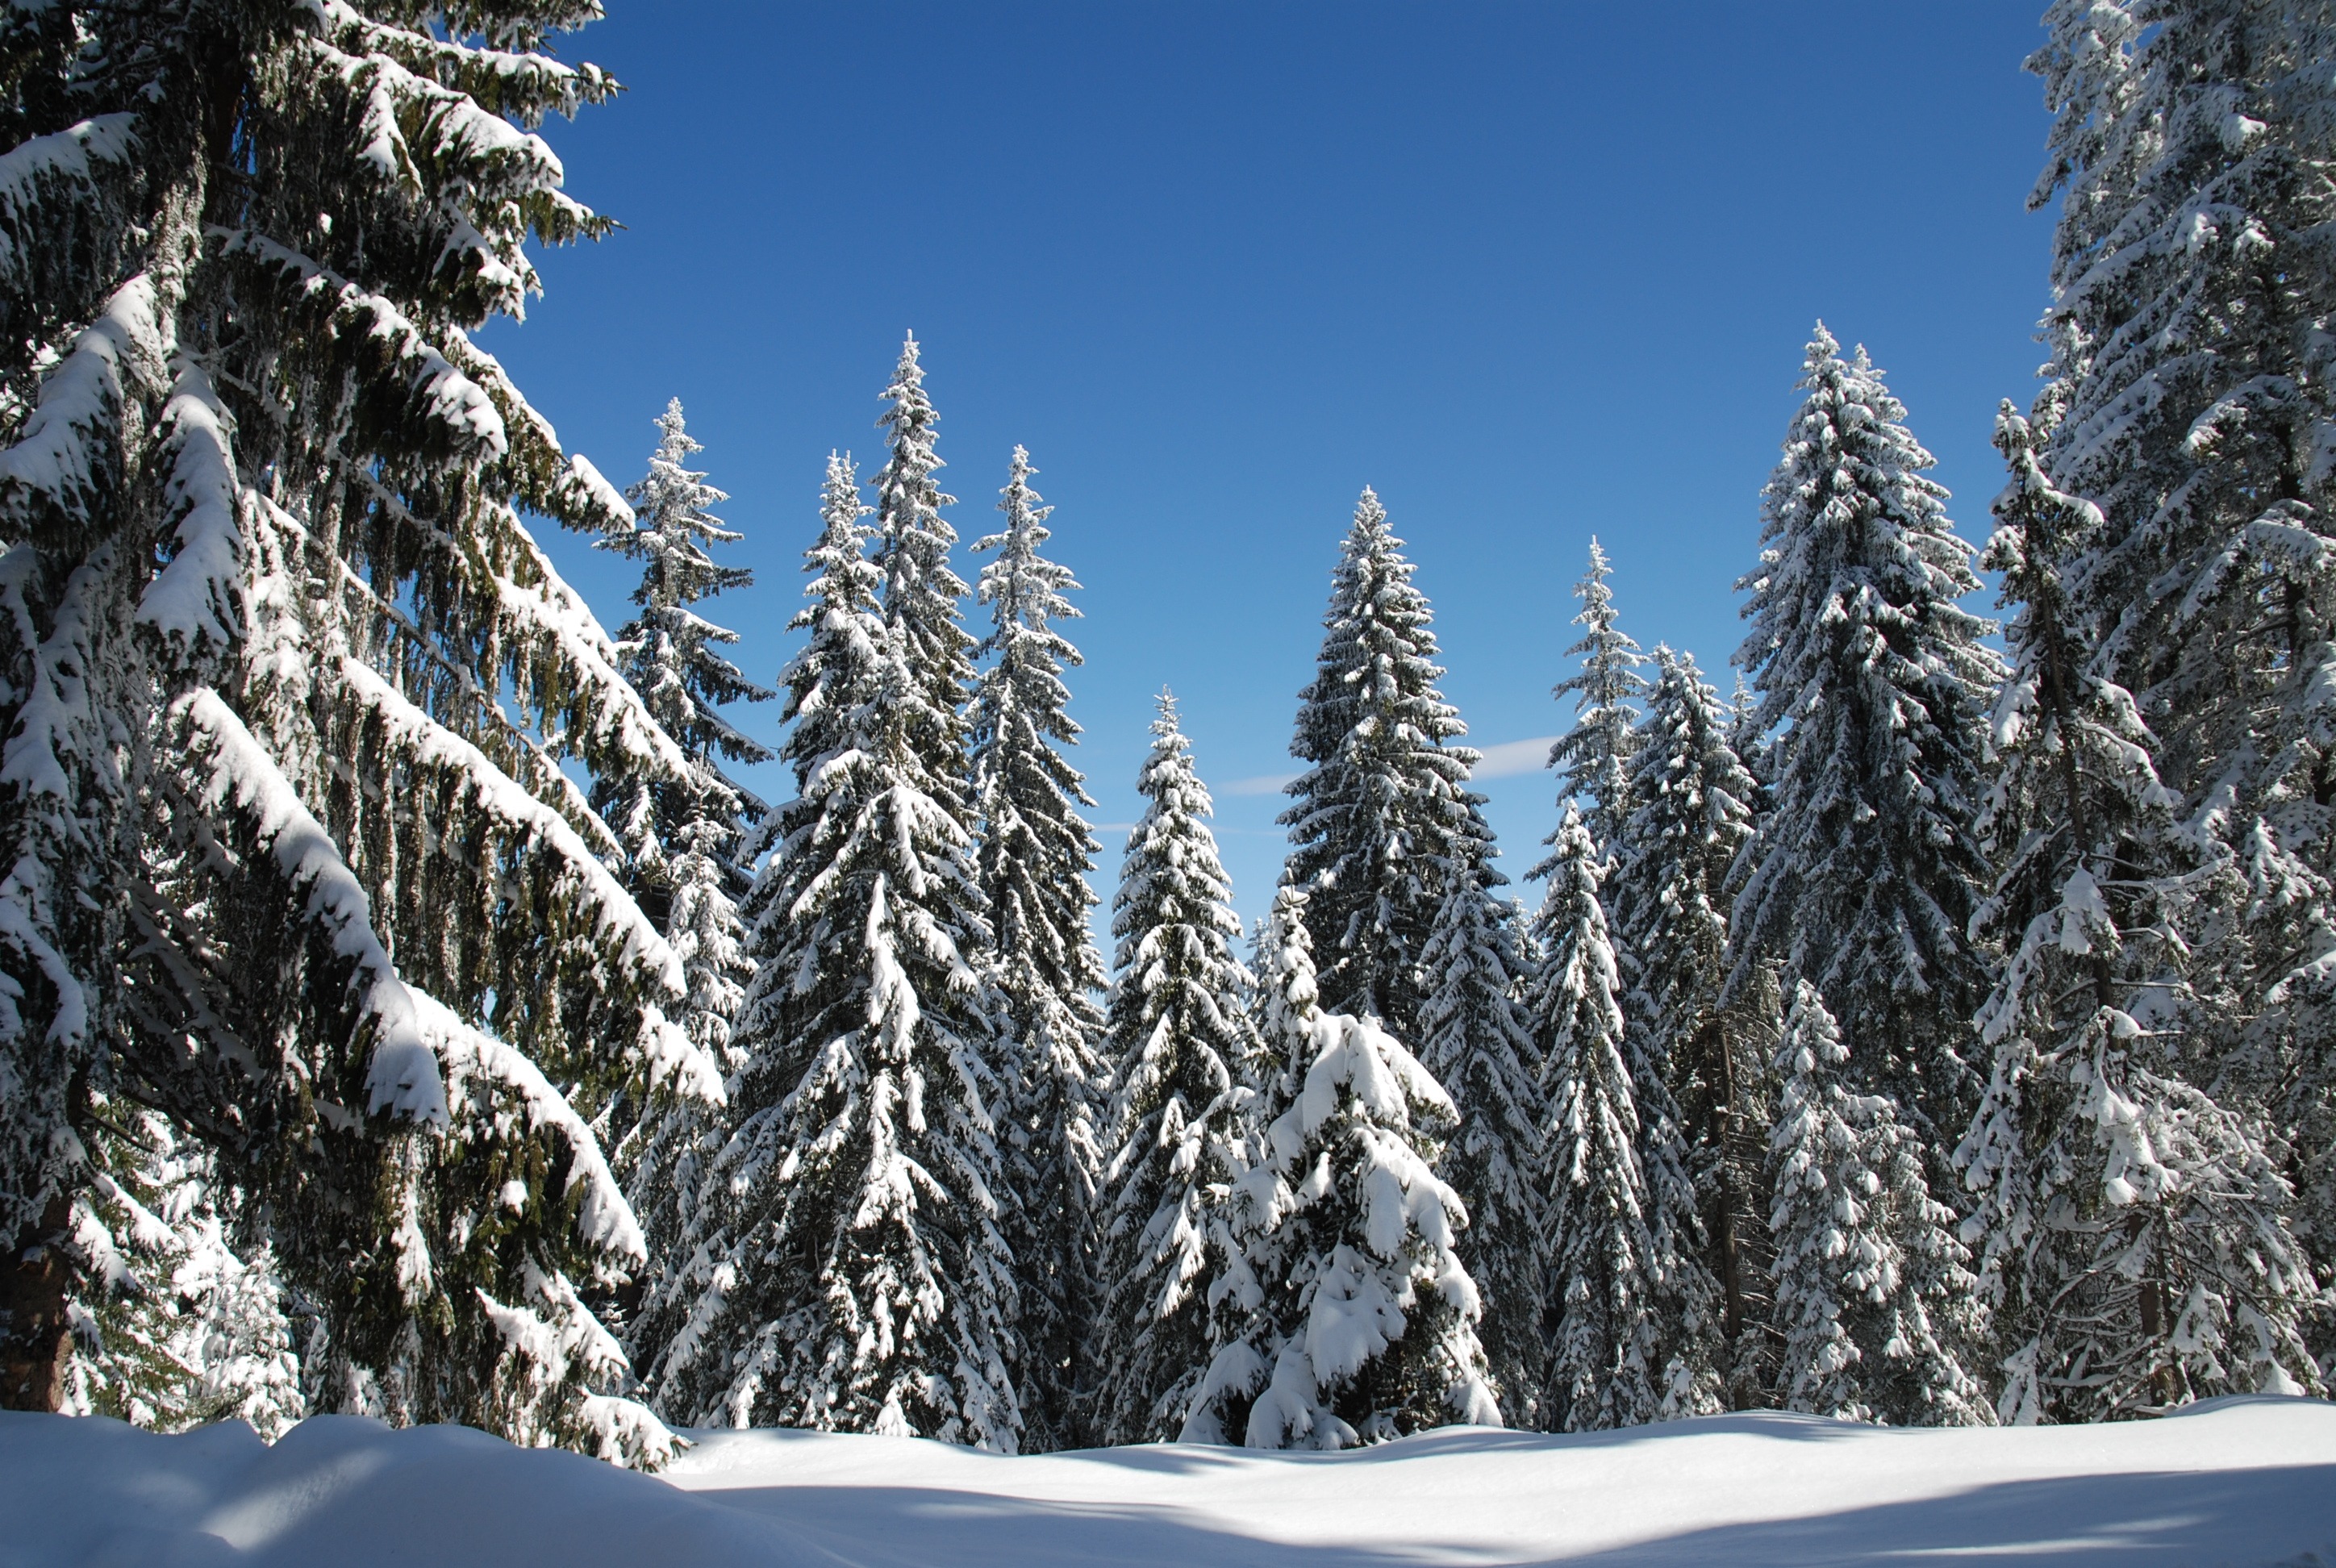
landscape, tree, nature, forest, outdoor, wilderness, mountain, snow, winter, land, mountain range, wild, environment, scenic, natural, scenery, weather, fir, season, ridge, blue sky, spruce, alps, footwear, piste, woody plant, mountainous landforms, geological phenomenon, pamporovo